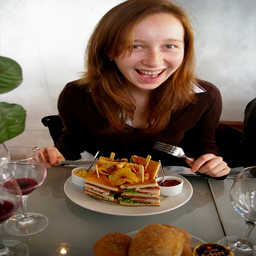
A woman posed for a picture while eating.
A young woman preparing to eat a club sandwich.
A woman getting ready to being eating her meal of a sandwich.
A smiling woman is sitting in front of a plate of food.
The girl has a plate with a sandwich on it.